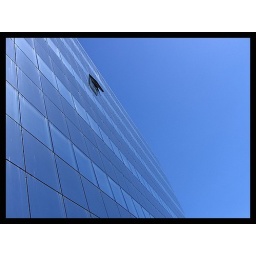
building in the sky